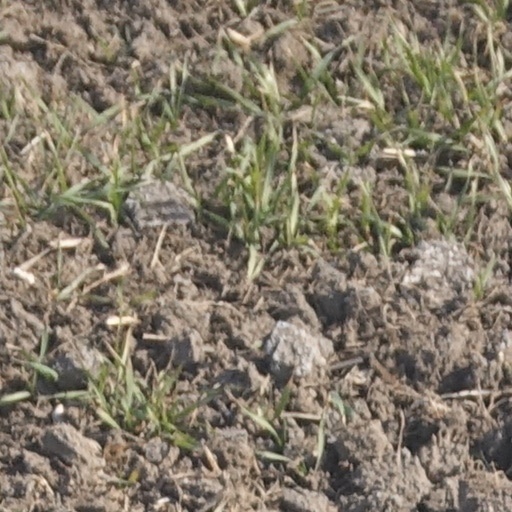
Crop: wheat